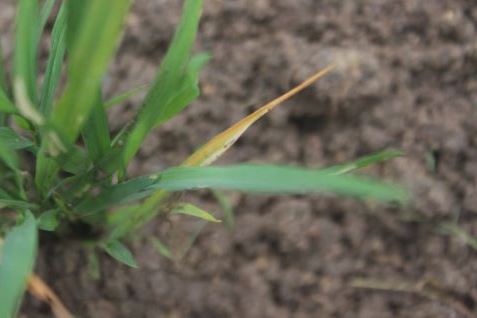
Disease: Tungro